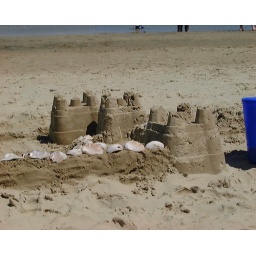
Sand castles on the beach at Weymouth, supposed to be the best casle making sand in southern England.